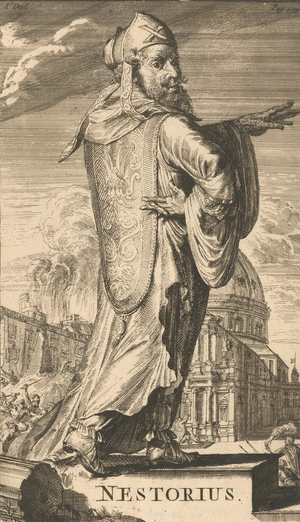
Le concile d'Éphèse, troisième concile œcuménique de l'histoire du christianisme, est convoqué en 430 par l'empereur romain de Constantinople Théodose II. Le concile condamne le 22 juin 431 le nestorianisme comme hérésie, et anathématise et dépose Nestorius comme « hérésiarque ». À l'inverse des conciles de Nicée et de Constantinople dont les questions théologiques portaient principalement sur l'unicité de Dieu, le concile d'Éphèse marque un tournant dans le dogme en définissant l'union hypostatique des deux natures, humaine et divine, du Christ. Le concile d’Éphèse marque donc pour l’Église l'explicitation et la proclamation du Christ homme et Dieu. Il fixe également le dogme de la Vierge Marie Théotokos.
Nestorius ou Nestorios fut patriarche de Constantinople du 10 avril 428 au 11 juillet 431. Déposé par le concile d'Éphèse, ses prises de position sont à l'origine du nestorianisme.